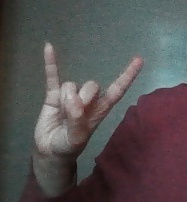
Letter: la